Lory Meagher

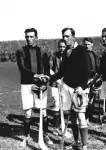
Lory Meagher (left) prior to the start of the 1931 All-Ireland final.

Lorenzo Ignatius "Lory" Meagher (25 May 1899 – 17 May 1973) was an Irish hurler who played as a midfielder at senior level for the Kilkenny county team.